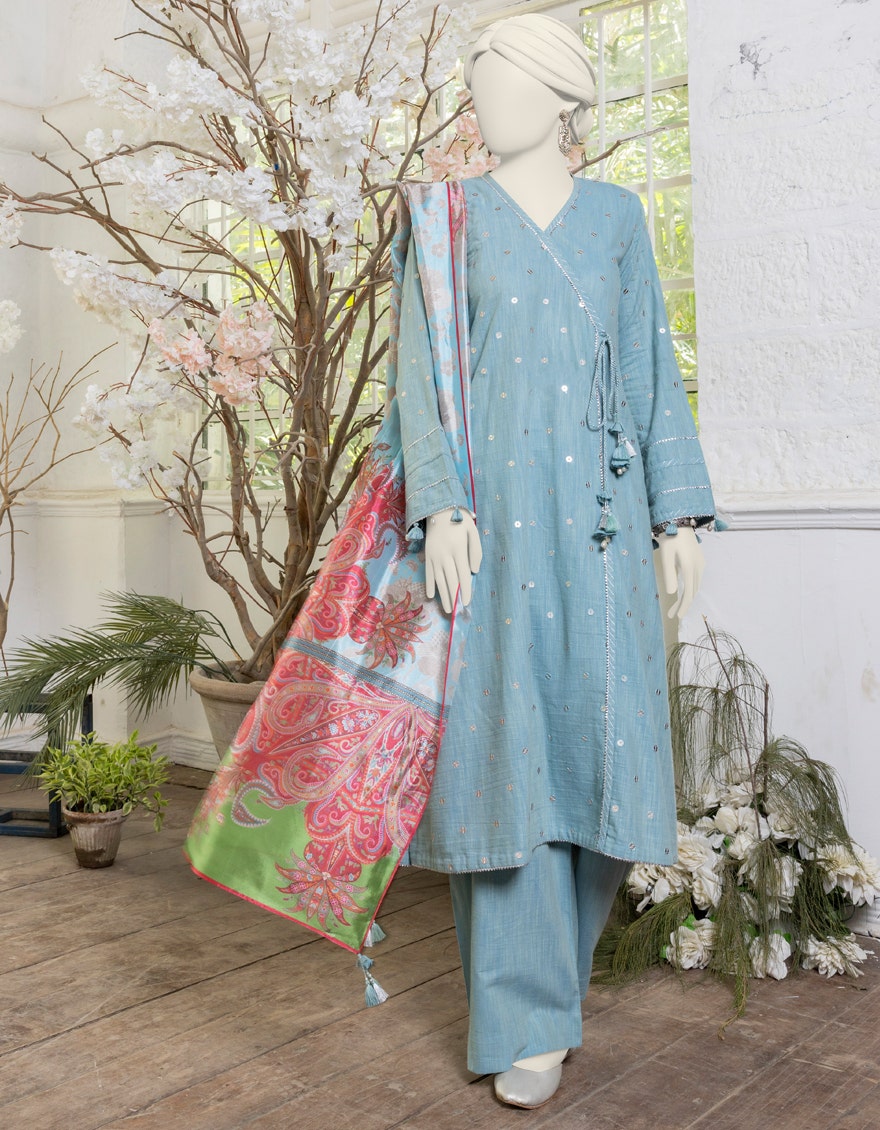
blue multi kurta pajamas with